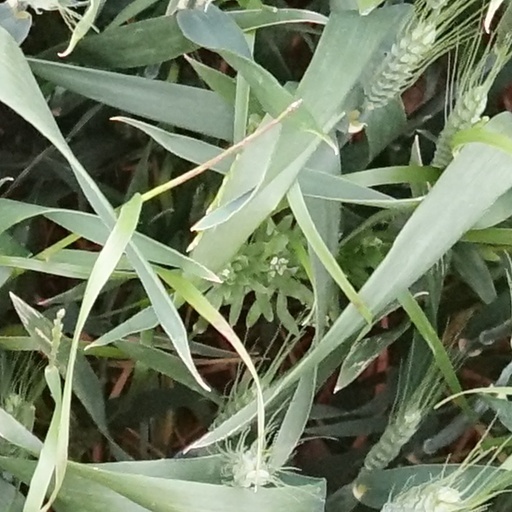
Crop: wheat